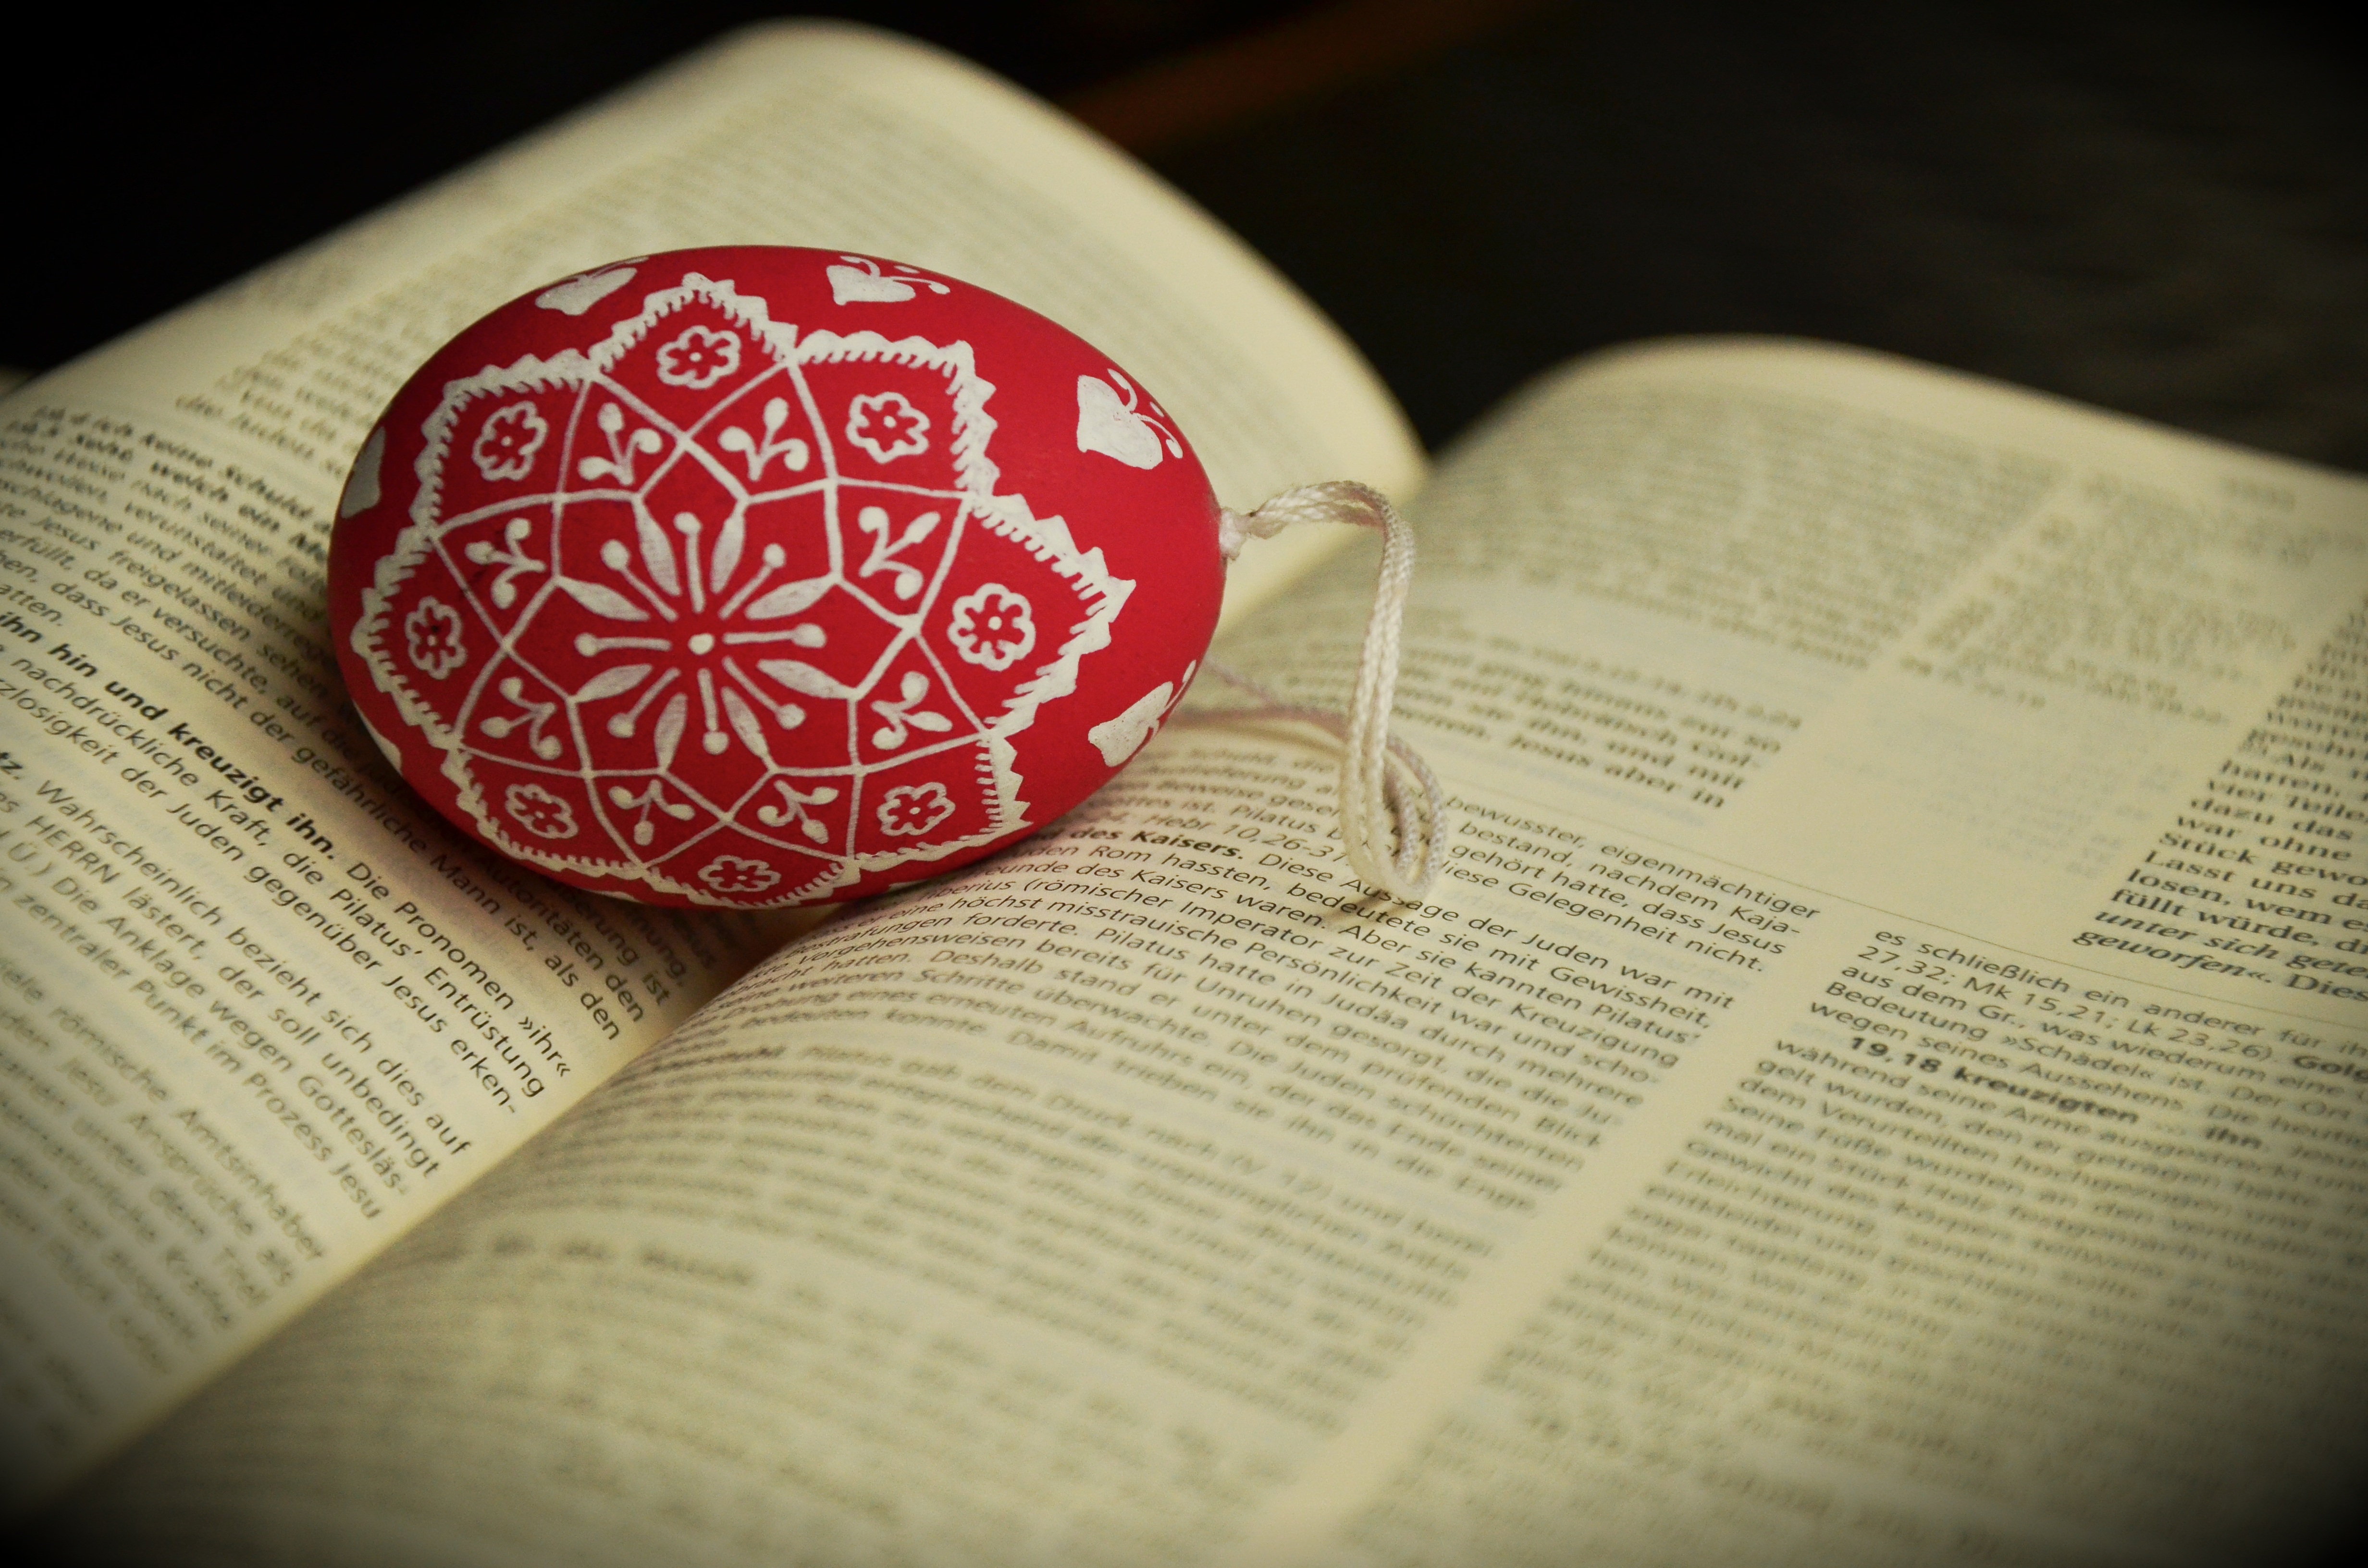
hand, love, red, circle, bible, painting, font, christ, art, painted, easter, organ, custom, gospel, shape, customs, holy scripture, easter egg, christian faith